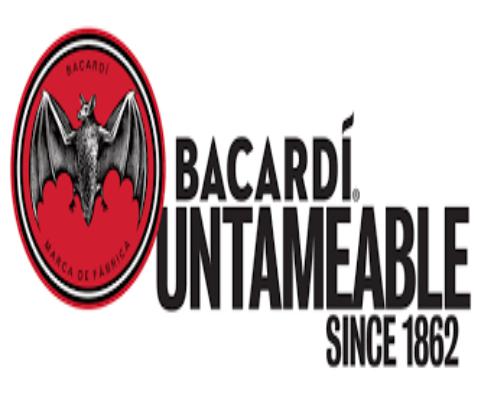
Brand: Bacardi
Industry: Food